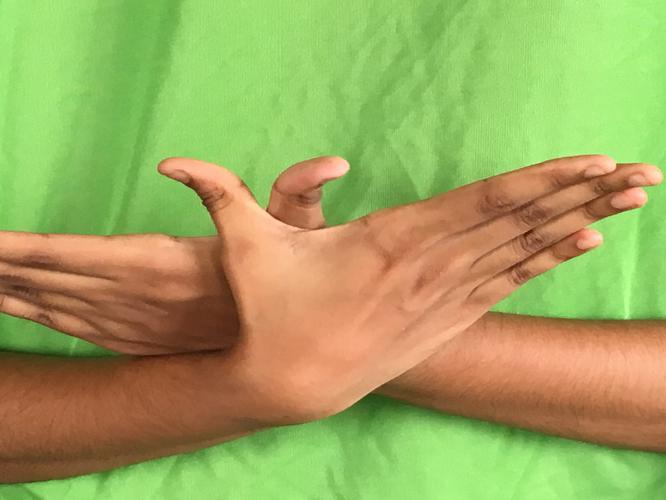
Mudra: Garuda
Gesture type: double_hand